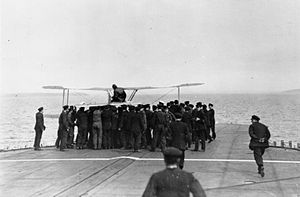
HMS Furious / Billedgalleri
HMS Furious var en stor lettere armeret krydser, som under 1. verdenskrig blev bygget til af den britiske Royal Navy. I forhold til de to øvrige skibe i klassen, blev HMS Furious redesignet med to stk. 18 tommer kanoner i stedet for de andres 15 tommer, men allerede inden afleveringen til Royal Navy fjernedes det forreste store kanontårn og et flydæk installeredes i stedet foran.